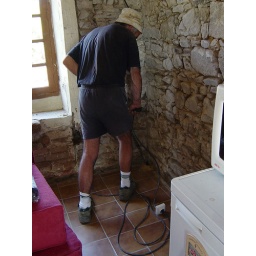
This traditionally-dressed workman is drilling a hole in the corner of my kitchen to bring in the water pipe from the dependances